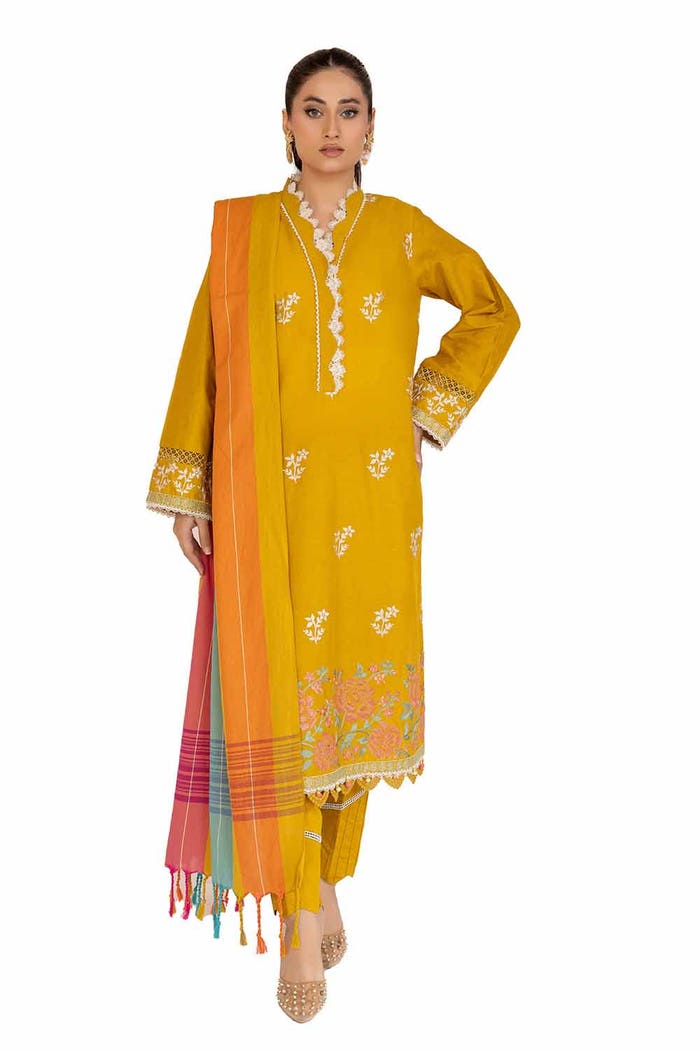
mustard multi embroidered salwar suit